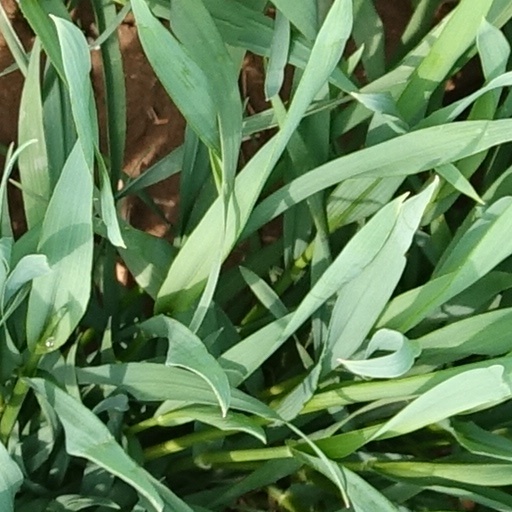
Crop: wheat